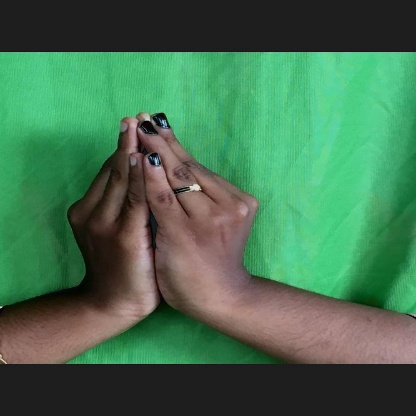
Mudra: Kapotham